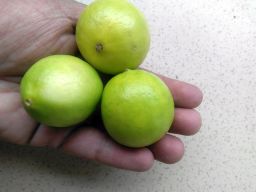
Fruit: Lime
Quality: Good